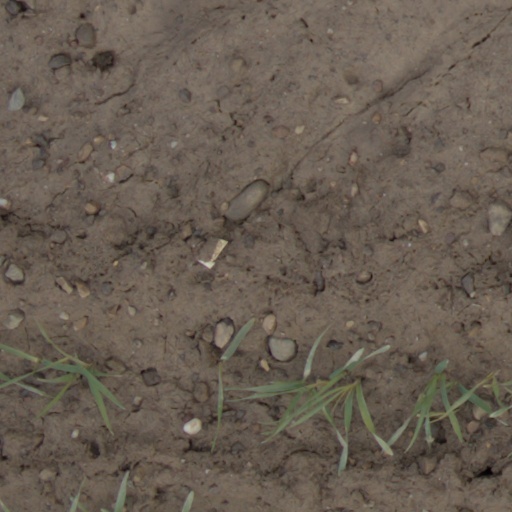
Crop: wheat